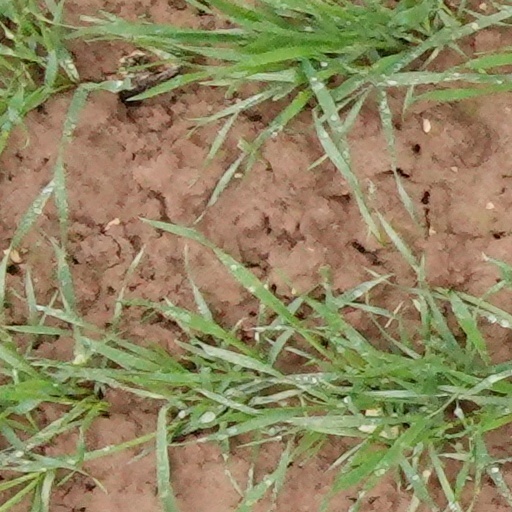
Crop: wheat